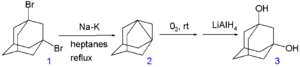
Les propellanes sont une classe d'hydrocarbures saturés ou alcanes tricycliques c'est-à-dire avec deux atomes de carbone tête de pont et quatre branches qui les relient dont une branche ne comportant aucun atome. Ils sont définis et nommés [m.n.p]propellane en référence à leur nom systématique, tricyclo[m.n.p. 01, m+2]alcane, avec le terme propellane qui dérive de l'anglais « propeller », du fait de leur ressemblance avec une « hélice » et avec le suffixe ane des alcanes.